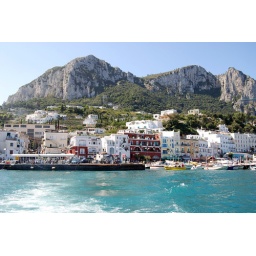
A boat ride on the beautiful, blue sea around Capri ~ ~ ~ an island off Italy.